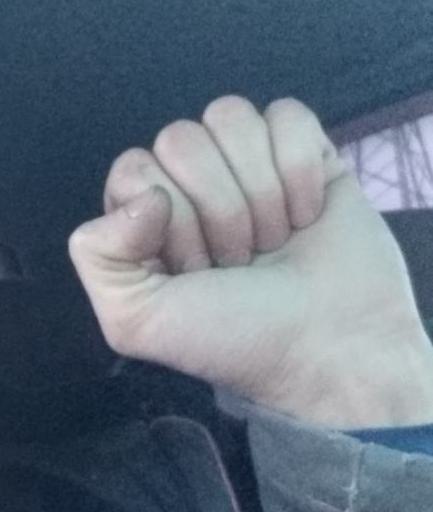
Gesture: fist